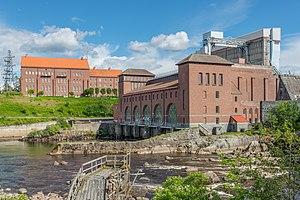
Centrale hydroélectrique d'Älvkarleby, dans le comté d'Uppsala, en Suède.
Älvkarleby est une localité de la commune d'Älvkarleby, dans le comté d'Uppsala, en Suède. Elle est située le long du fleuve Dalälven, à l'endroit où se trouvaient auparavant des rapides. Cependant, un barrage y fut construit. Le site est très populaire pour la pêche au saumon atlantique.